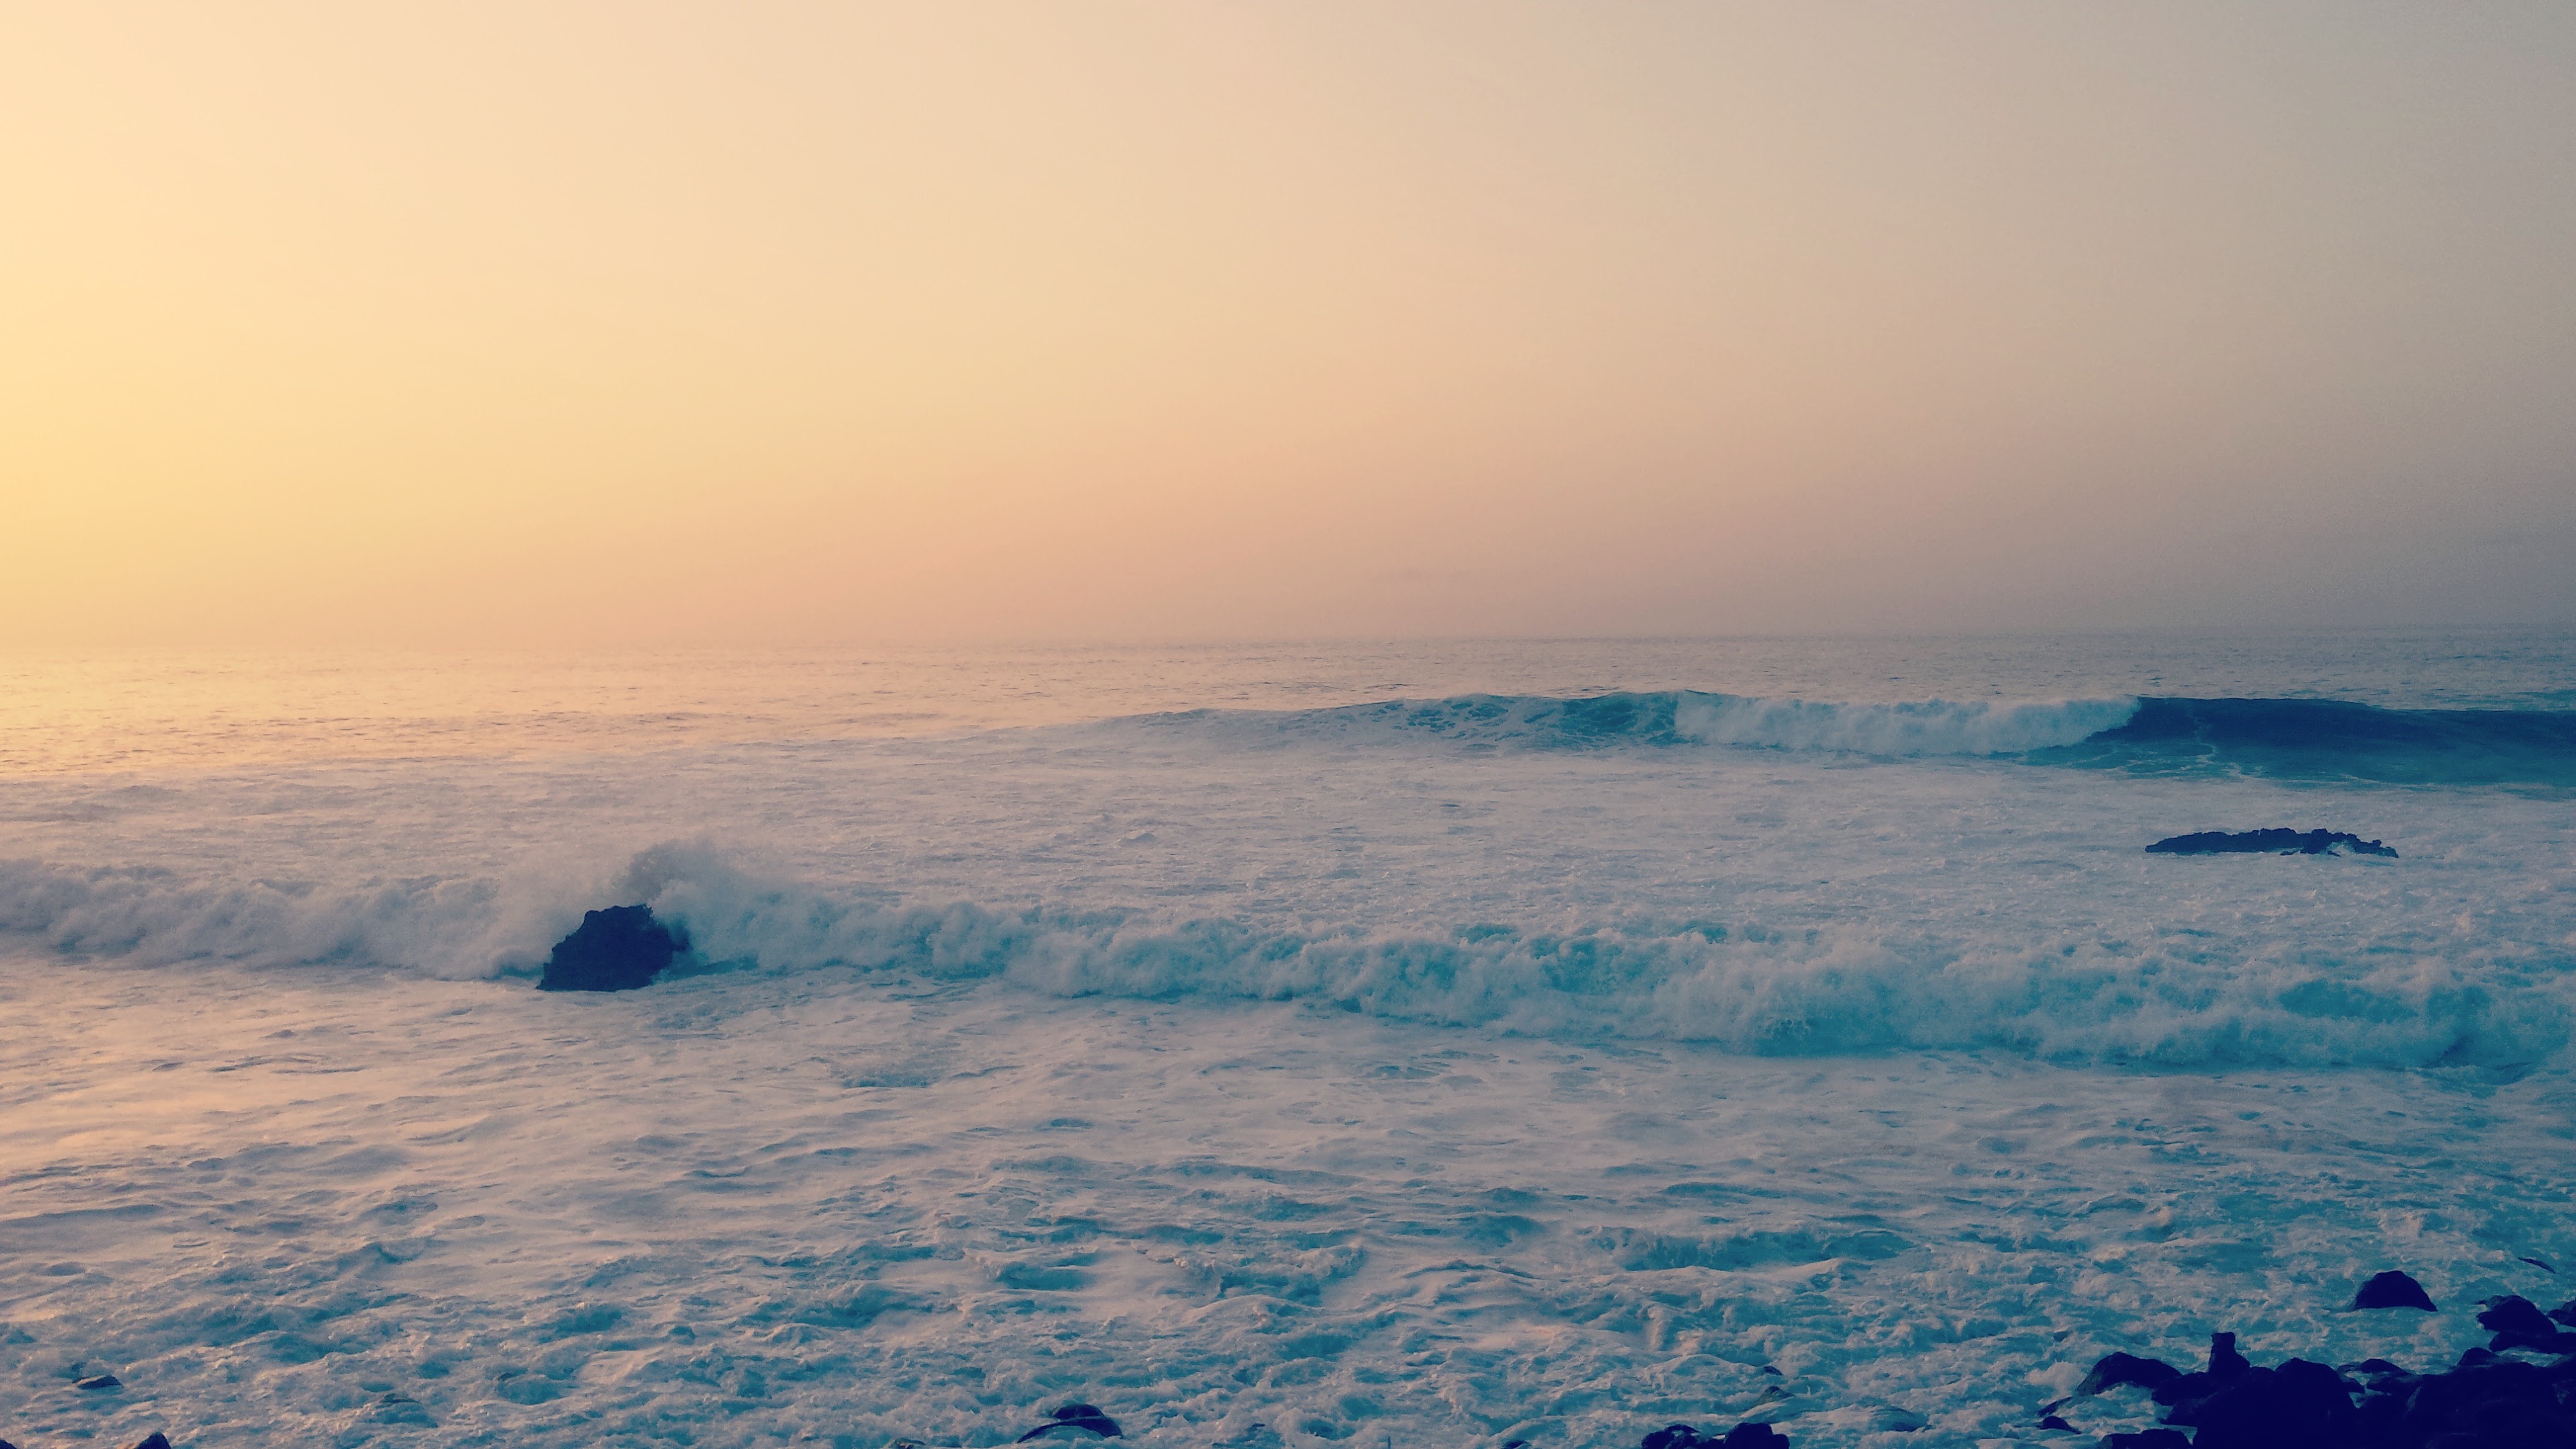
beach, sea, coast, ocean, horizon, sunrise, sunset, morning, shore, wave, dawn, dusk, ice, bay, cape, arctic ocean, atmospheric phenomenon, wind wave